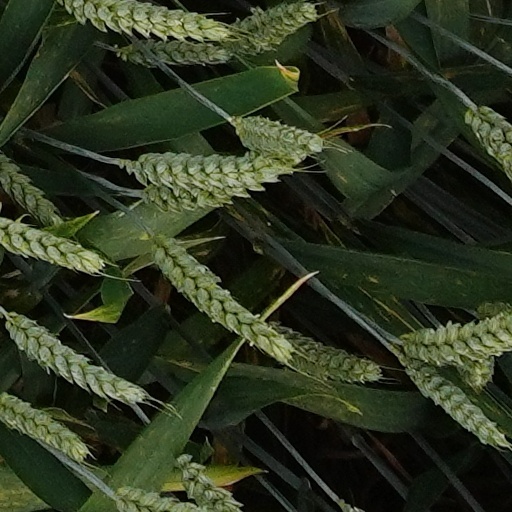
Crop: wheat